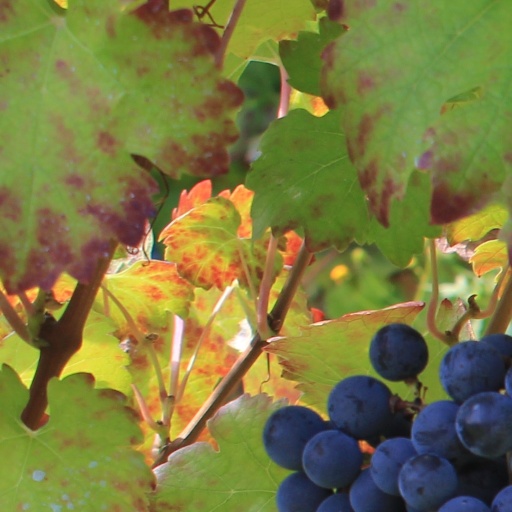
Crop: grape